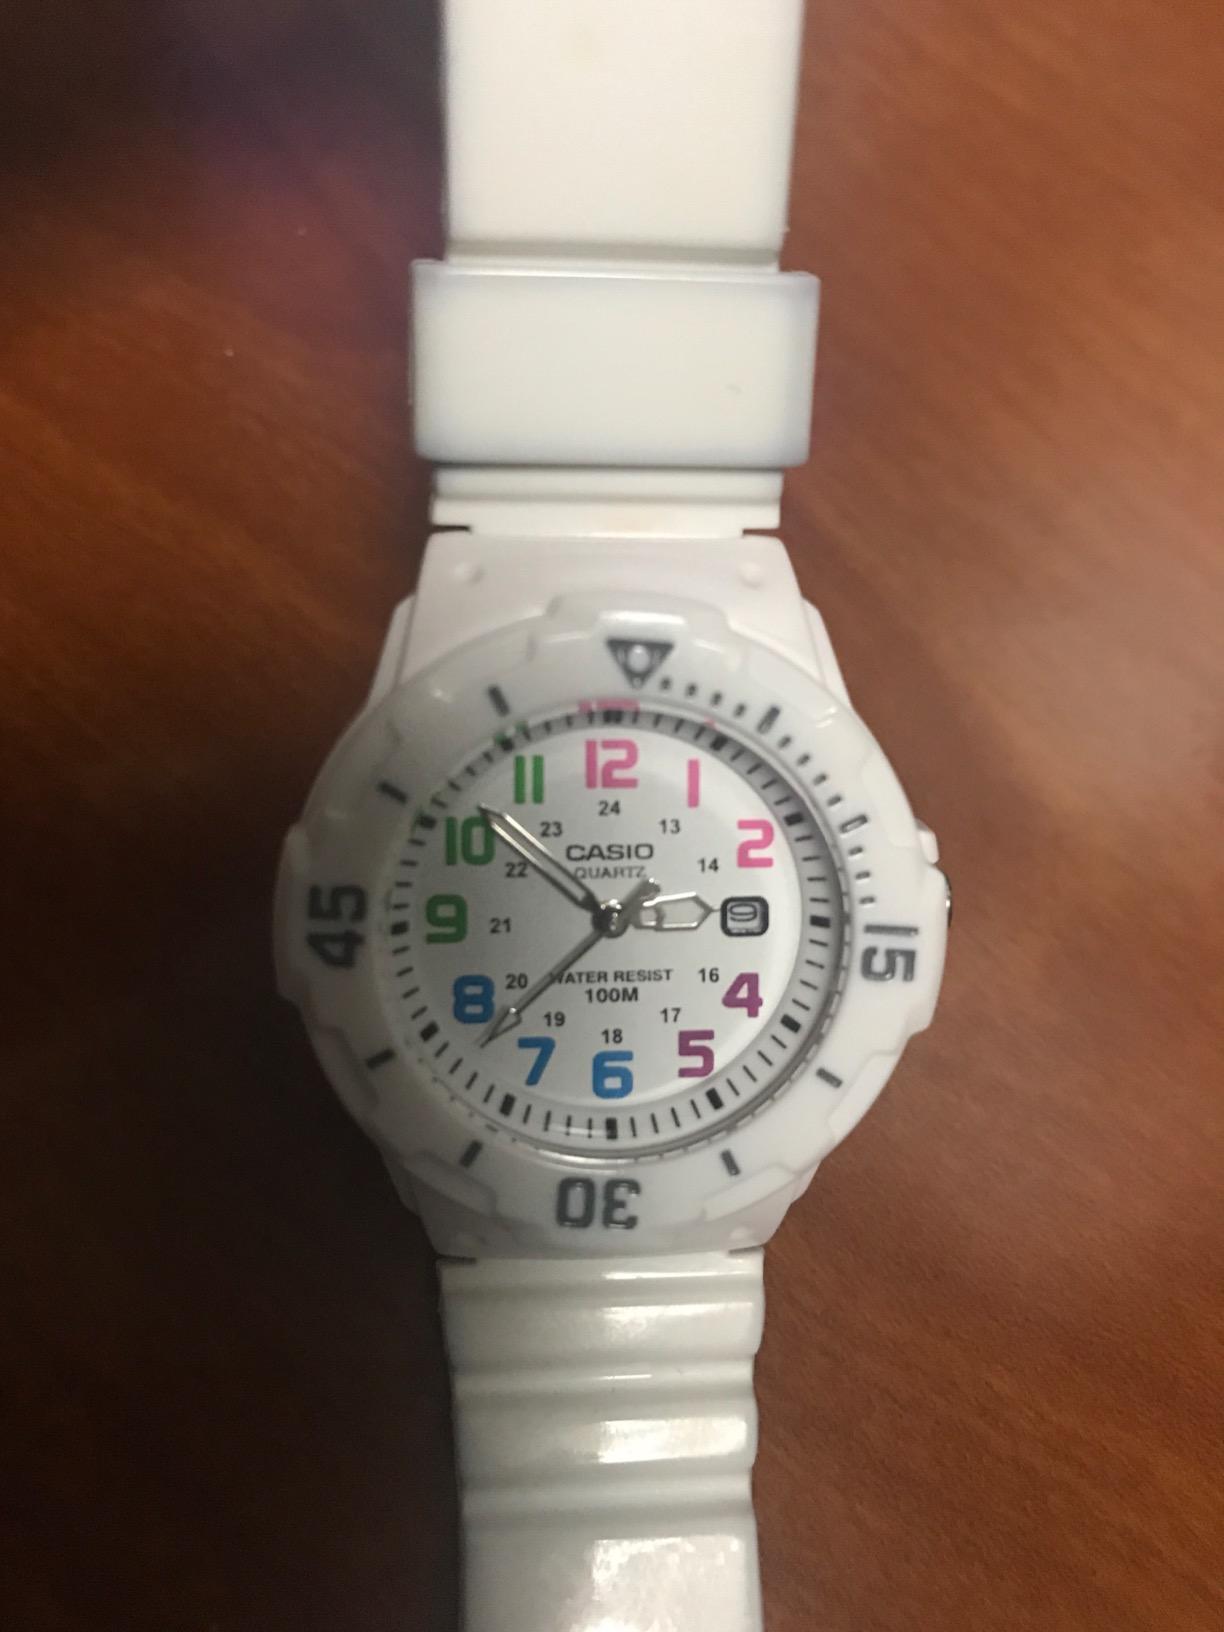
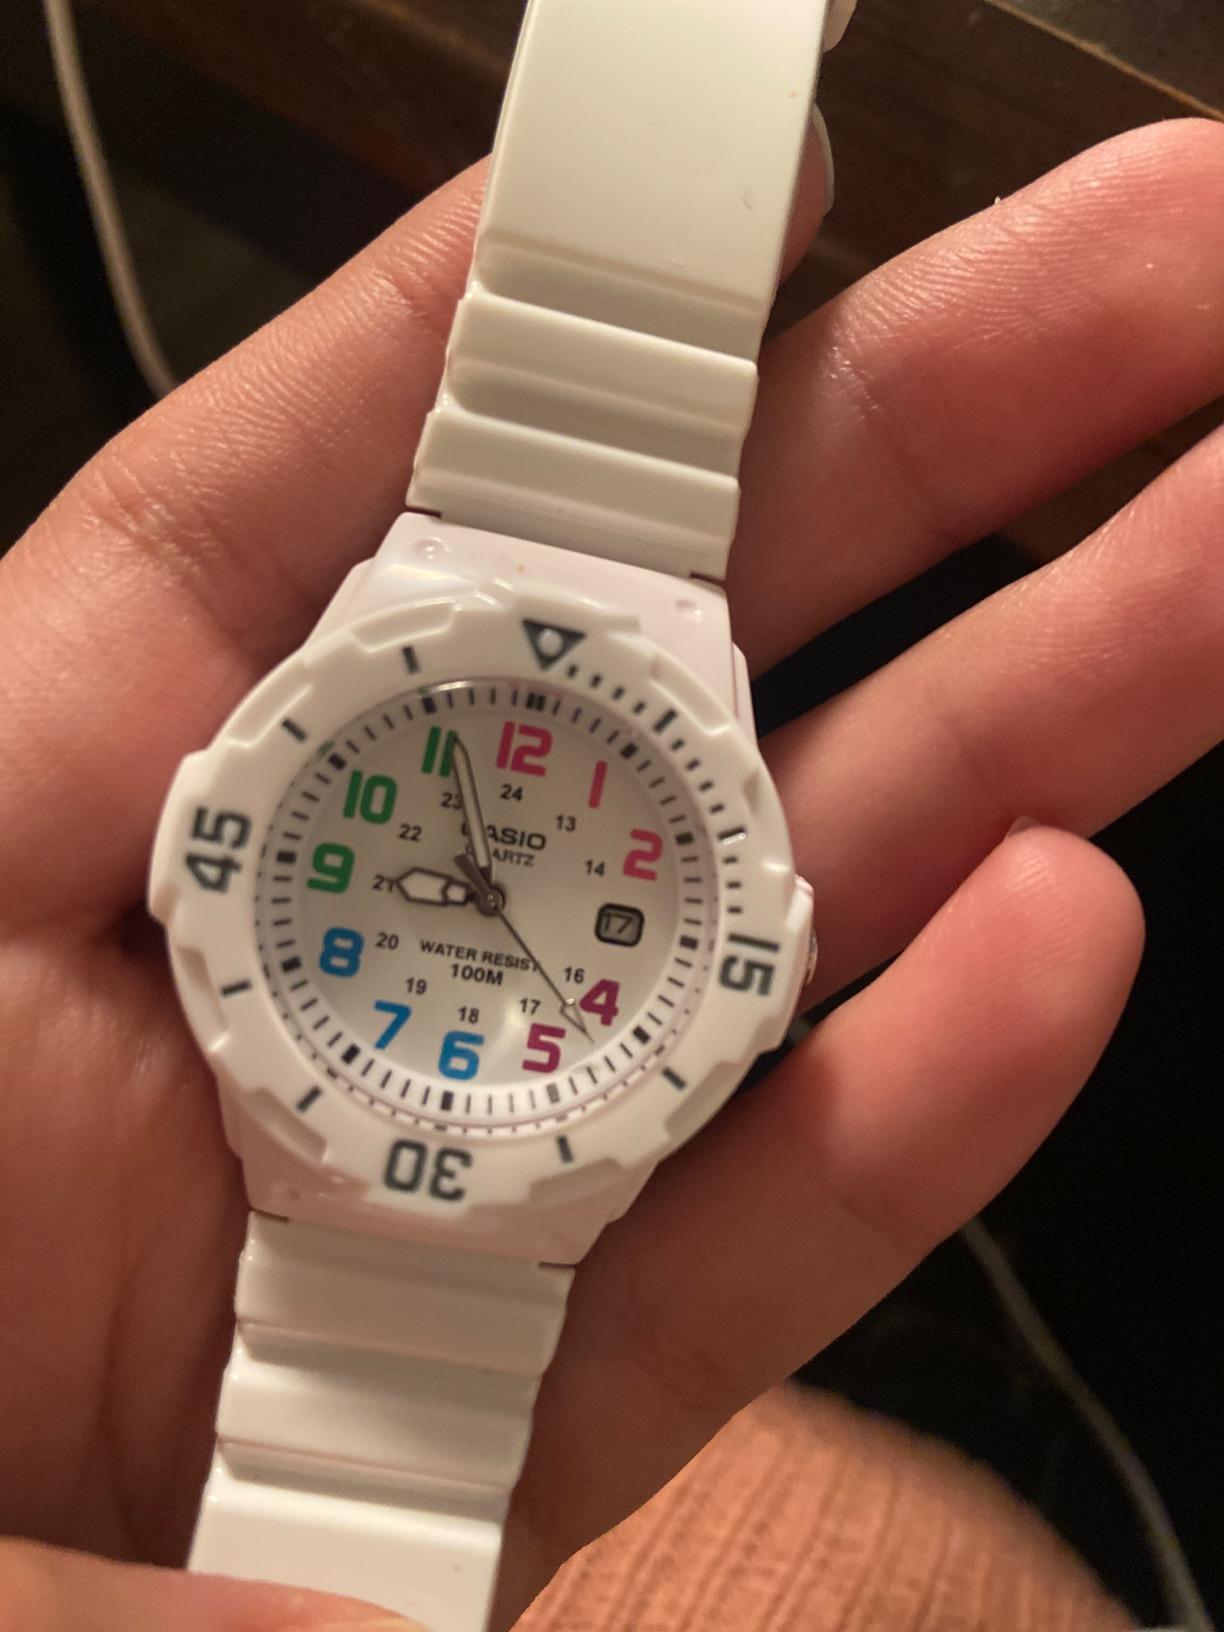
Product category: accessories_watch
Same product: yes